2015 NCAA Division I baseball tournament

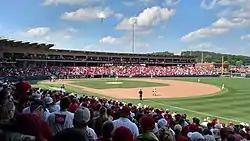
Action from Game 3 of Fayetteville Super Regional

Hosted by Arkansas at Baum Stadium, due to a scheduling conflict with the Springfield Cardinals, who also play at Missouri State's Hammons Field.